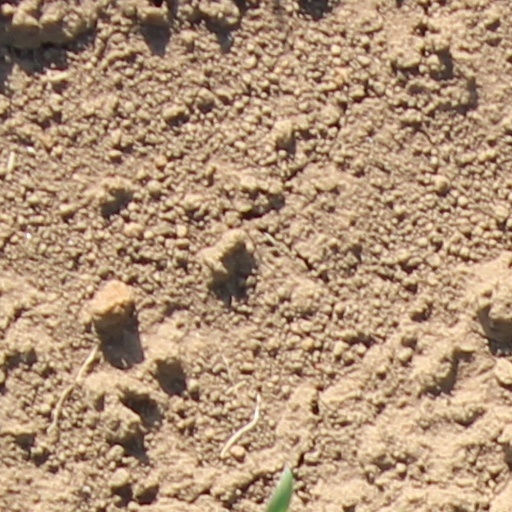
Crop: wheat